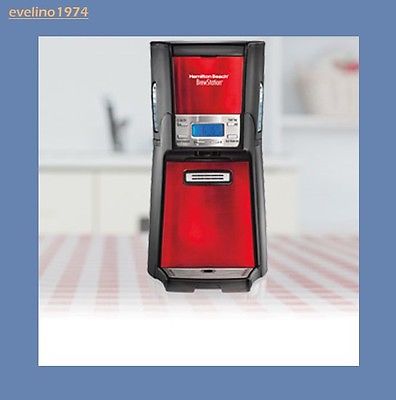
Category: coffee maker